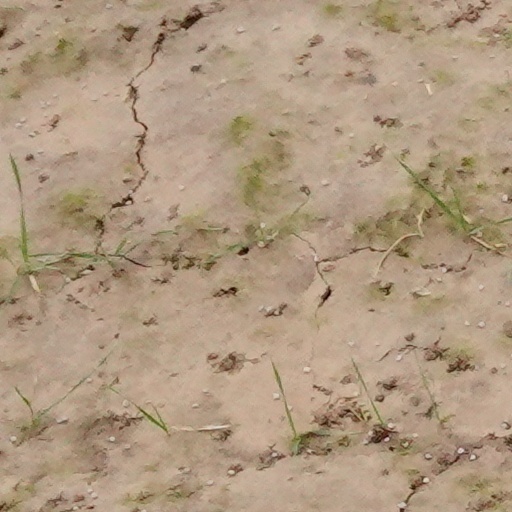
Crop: wheat